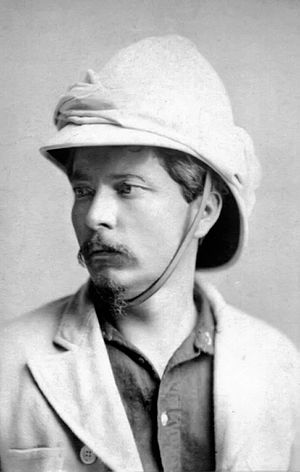
Henry Morton Stanley
Henry Morton Stanley var en walisisk journalist mest kendt for sine opdagelsesrejser i Afrika og hans jagt på den forsvundne missionær David Livingstone.